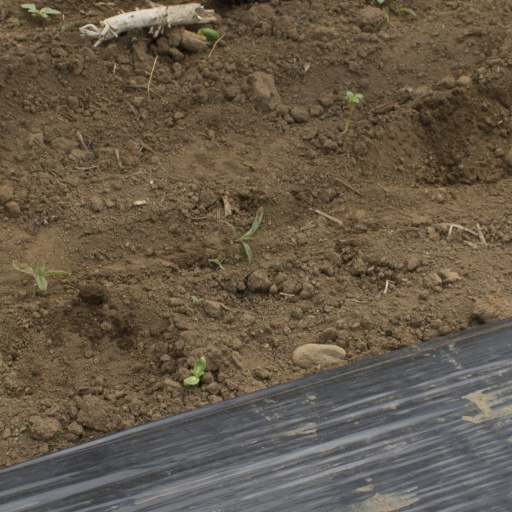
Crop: Jerusalem artichoke